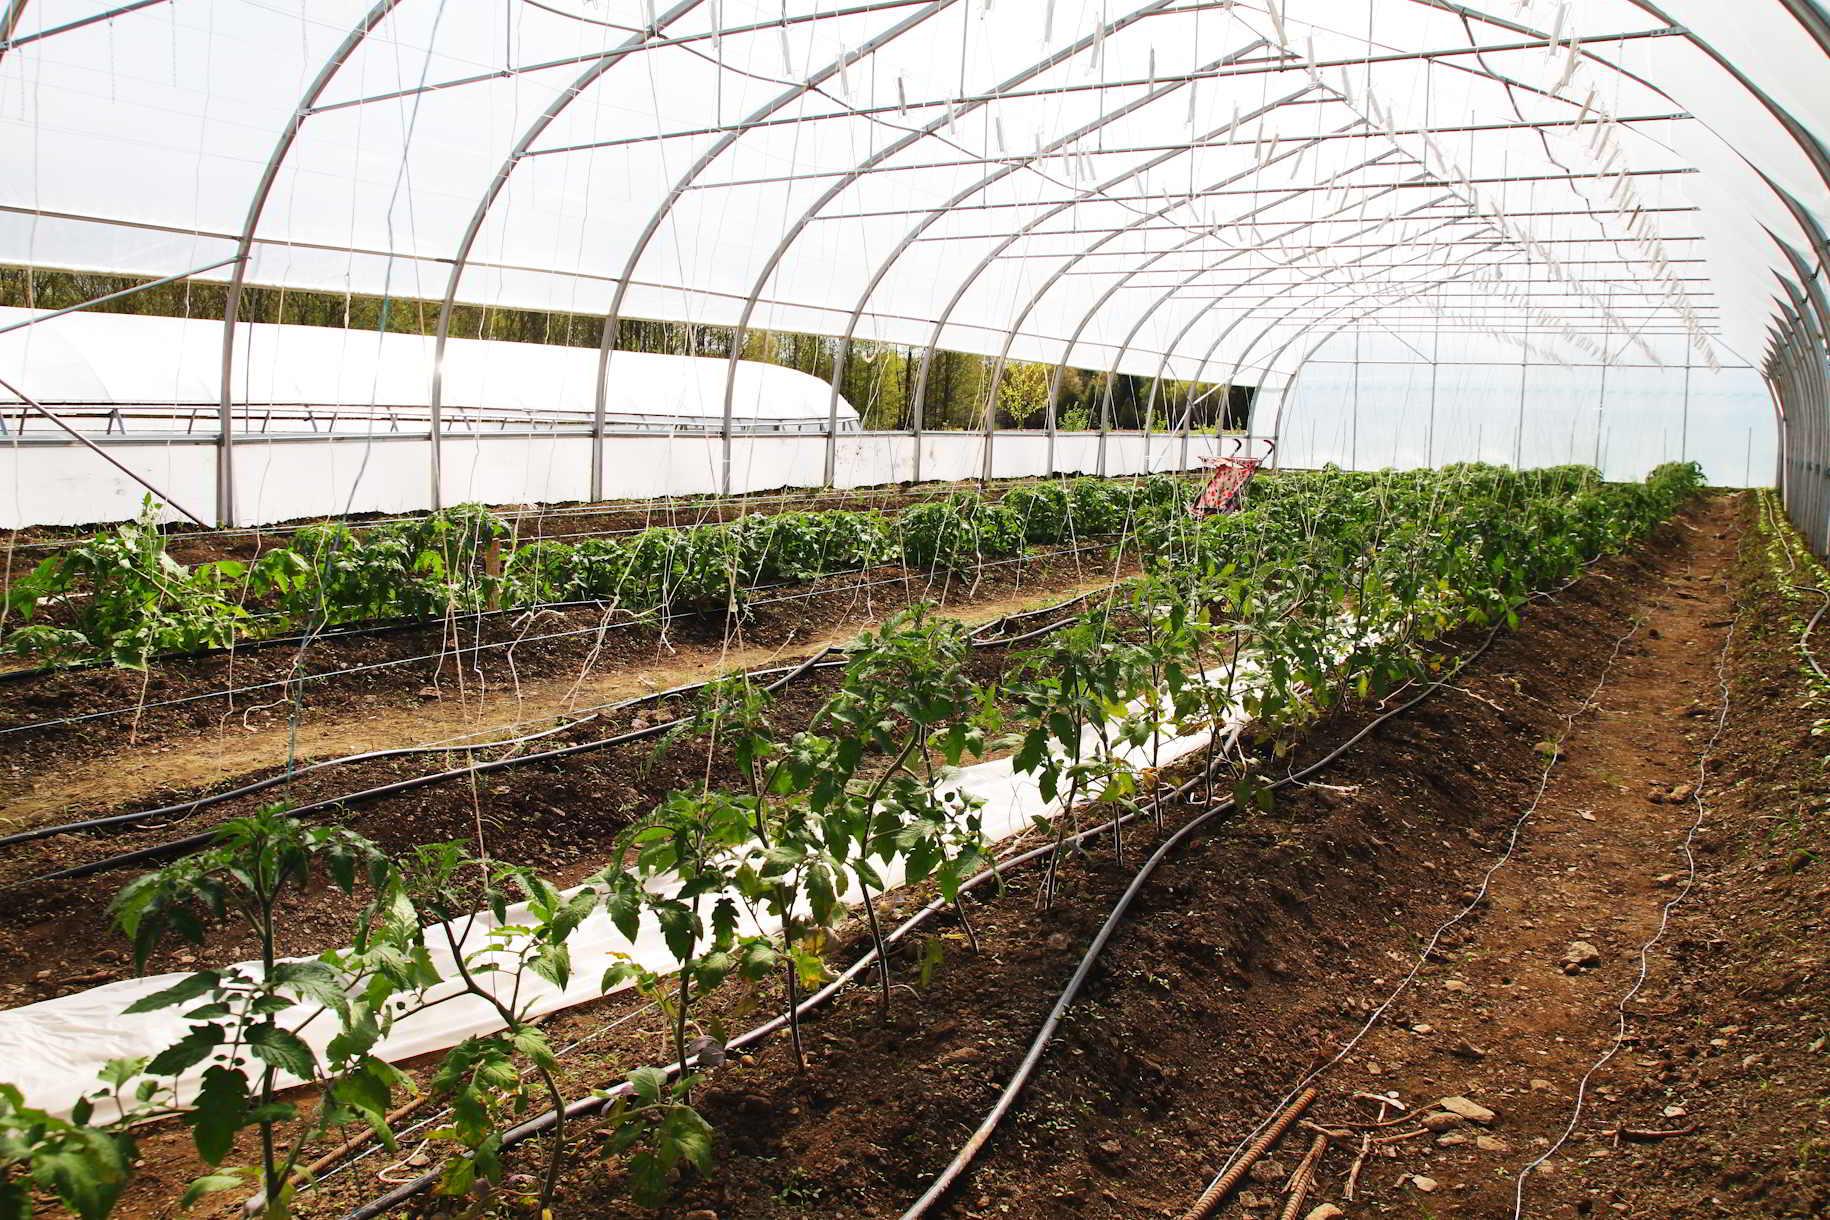
Ndani ya shamba la kisasa lililo funikwa vizuri juu, mimea ya nyanya imepangwa kwa mstari huku imesambaziwa mabomba ya maji yenye rangi nyeusi, mimea hii itakapoanza kuzaa nyanya hizi zitasafirishwa kupelekwa kiwandani na kuchakatwa kuwa bidhaa mbalimbali na kisha kusindikwa na kupakiwa ili kusafirishwa ndani na nje ya nchi.